Walter Horak

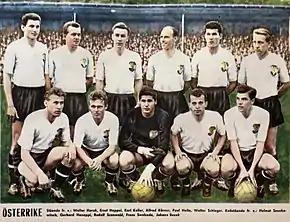
Austria national football team in 1958 with the following players – from left to right, standing; Walter Horak, Ernst Happel, Karl Koller, Alfred Körner, Paul Halla, Walter Schleger; crouched: Helmut Senekowitsch, Gerhard Hanappi, Rudolf Szanwald, Franz Swoboda and .

Walter Horak (1 June 1931 – 24 December 2019) was an Austrian football player.